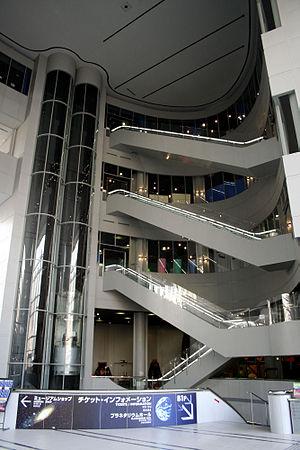
"Le Musée des sciences d'Osaka est un musée scientifique situé sur l'île Nakano-shima, dans l'arrondissement Kita-ku, à Osaka. Il a ouvert en 1989; sa construction avait été décidée pour célébrer le 100ᵉ anniversaire de la ville d'Osaka. Kansai Electric fit un don de 6.5 milliards de yens pour financer la construction de son bâtiment. Il a pour thème ""L'univers et l’énergie""